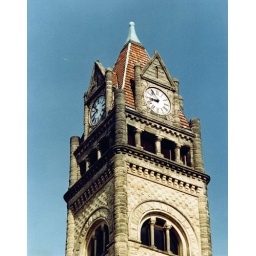
Close up view of the clock tower of the city hall in Bay City, Michigan.